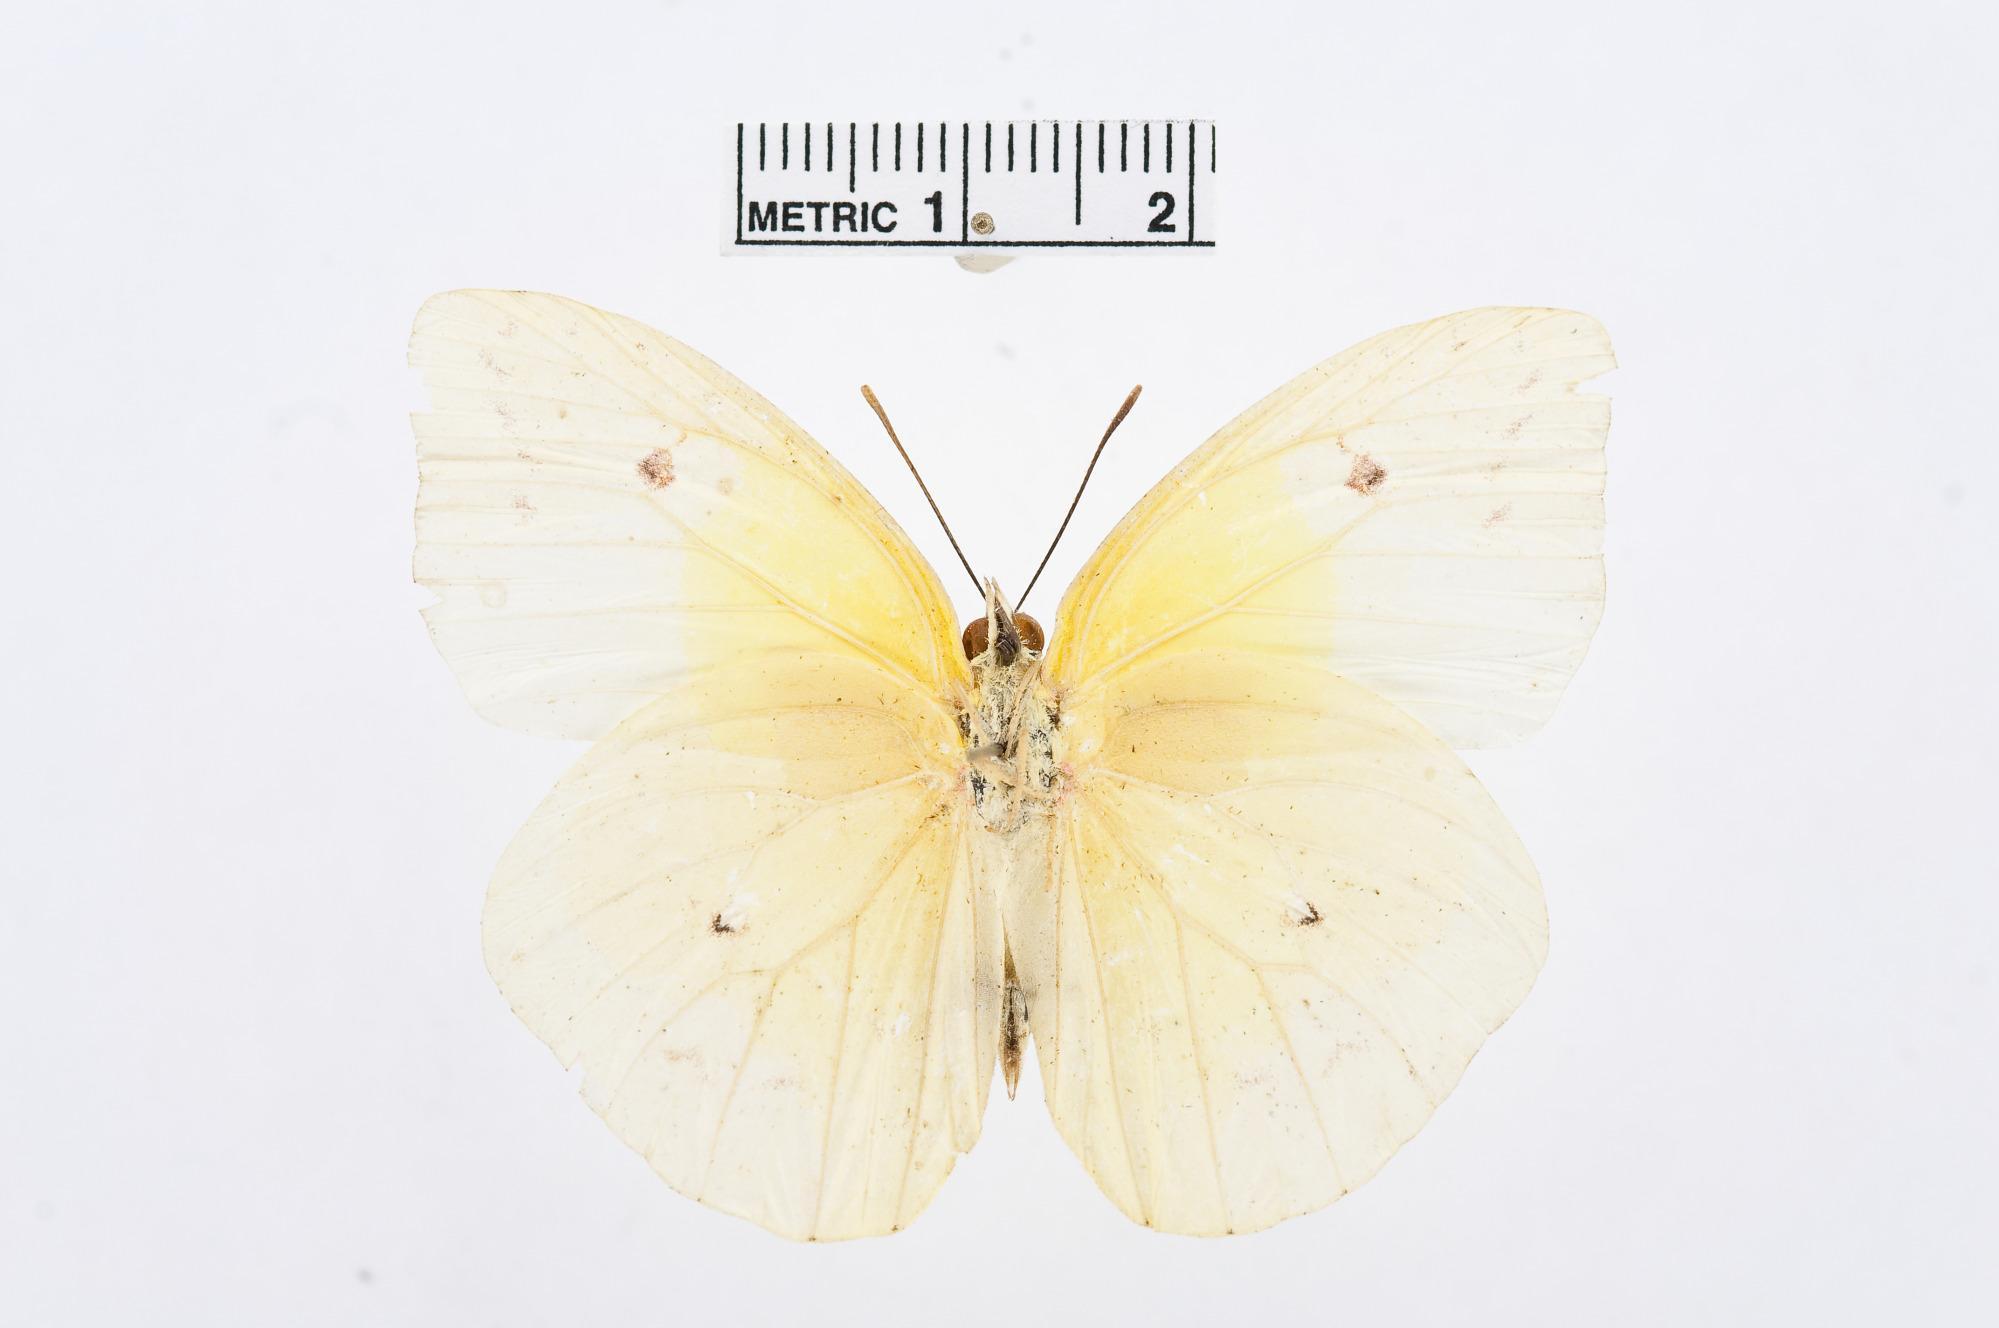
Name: Aphrissa godartiana
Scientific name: Aphrissa godartiana
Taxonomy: Animalia, Arthropoda, Hexapoda, Insecta, Lepidoptera, Pieridae, Coliadinae